Cape York Peninsula

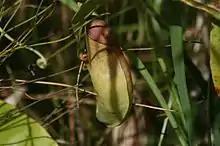
Carnivorous pitcher plant, Cape York Peninsula.

The peninsula is formed from the northern part of the Great Dividing Range, folded during the Carboniferous period some 300 million years ago, when Australia collided with what is now parts of South America and New Zealand. The range has experienced significant erosion since.